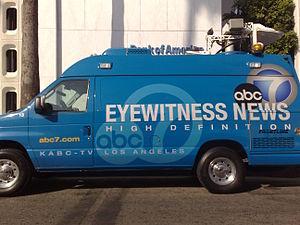
KABC-TV ou ABC7 est une station de télévision ayant une autorisation pour la zone de couverture de Los Angeles. Elle est détenue et exploitée par American Broadcasting Company. Les studios sont situés à Glendale et l'émetteur est situé sur le Mont Wilson dans le comté de Los Angeles.